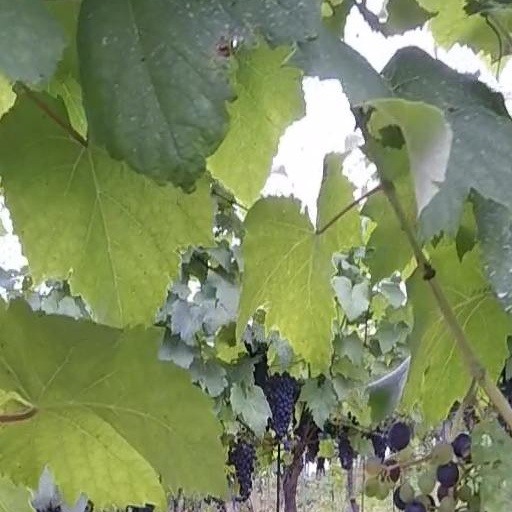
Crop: grape